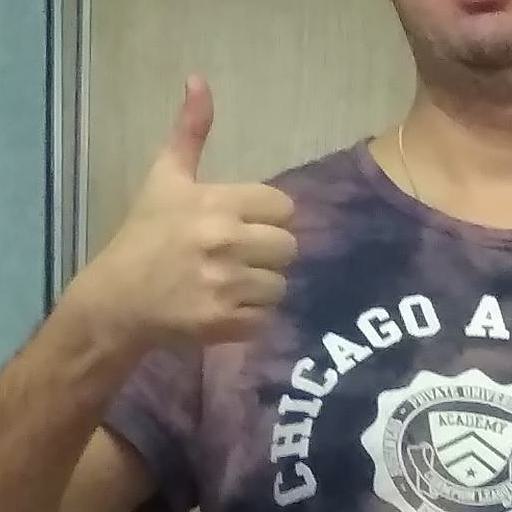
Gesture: like